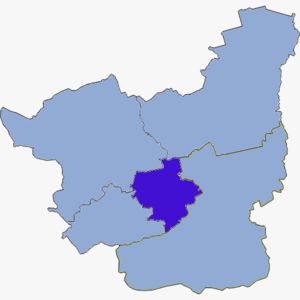
Stare Kurowo est une gmina rurale de la powiat de Strzelce-Drezdenko, dans la Voïvodie de Lubusz, dans l'ouest de la Pologne.